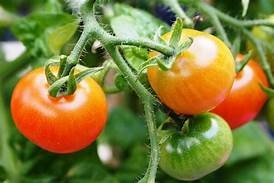
Label: tomato